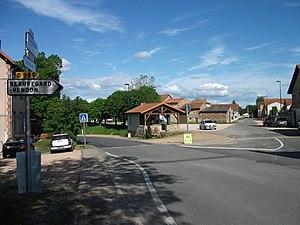
Route départementale 985 en direction d'Aigueperse, à Saint-Myon, Puy-de-Dôme, Auvergne-Rhône-Alpes, France [10868]